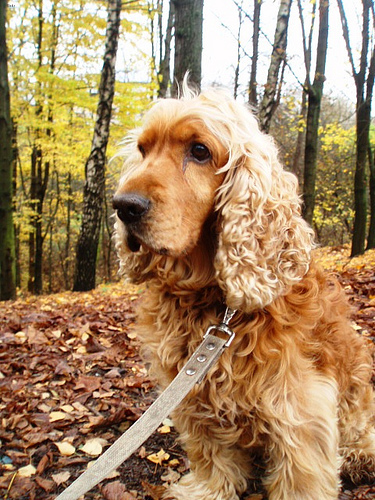
Animal: dog
Breed: english_cocker_spaniel